Rabri

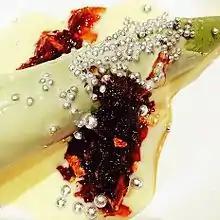
Traditional Indian ice cream kulfi served with sweet rabri and rose petal jam gulkand.

"Chandimangala" mentions "rabdi" (thickened, sweetened milk), along with other sweets, in the early 1400s.